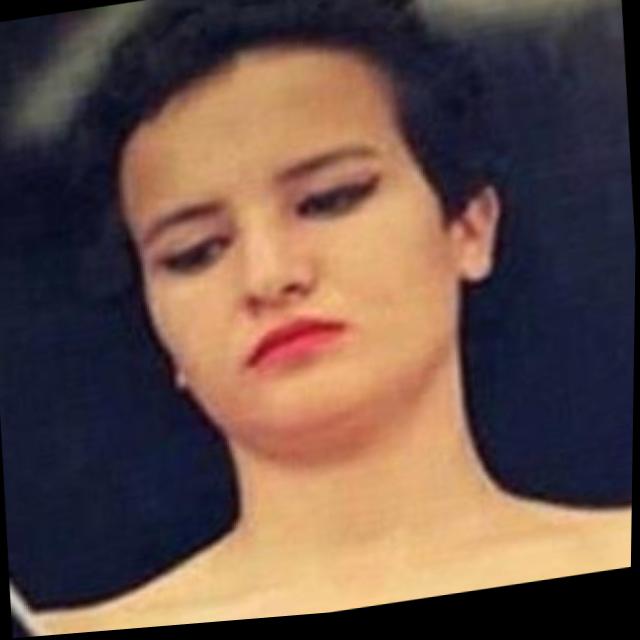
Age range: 21-44